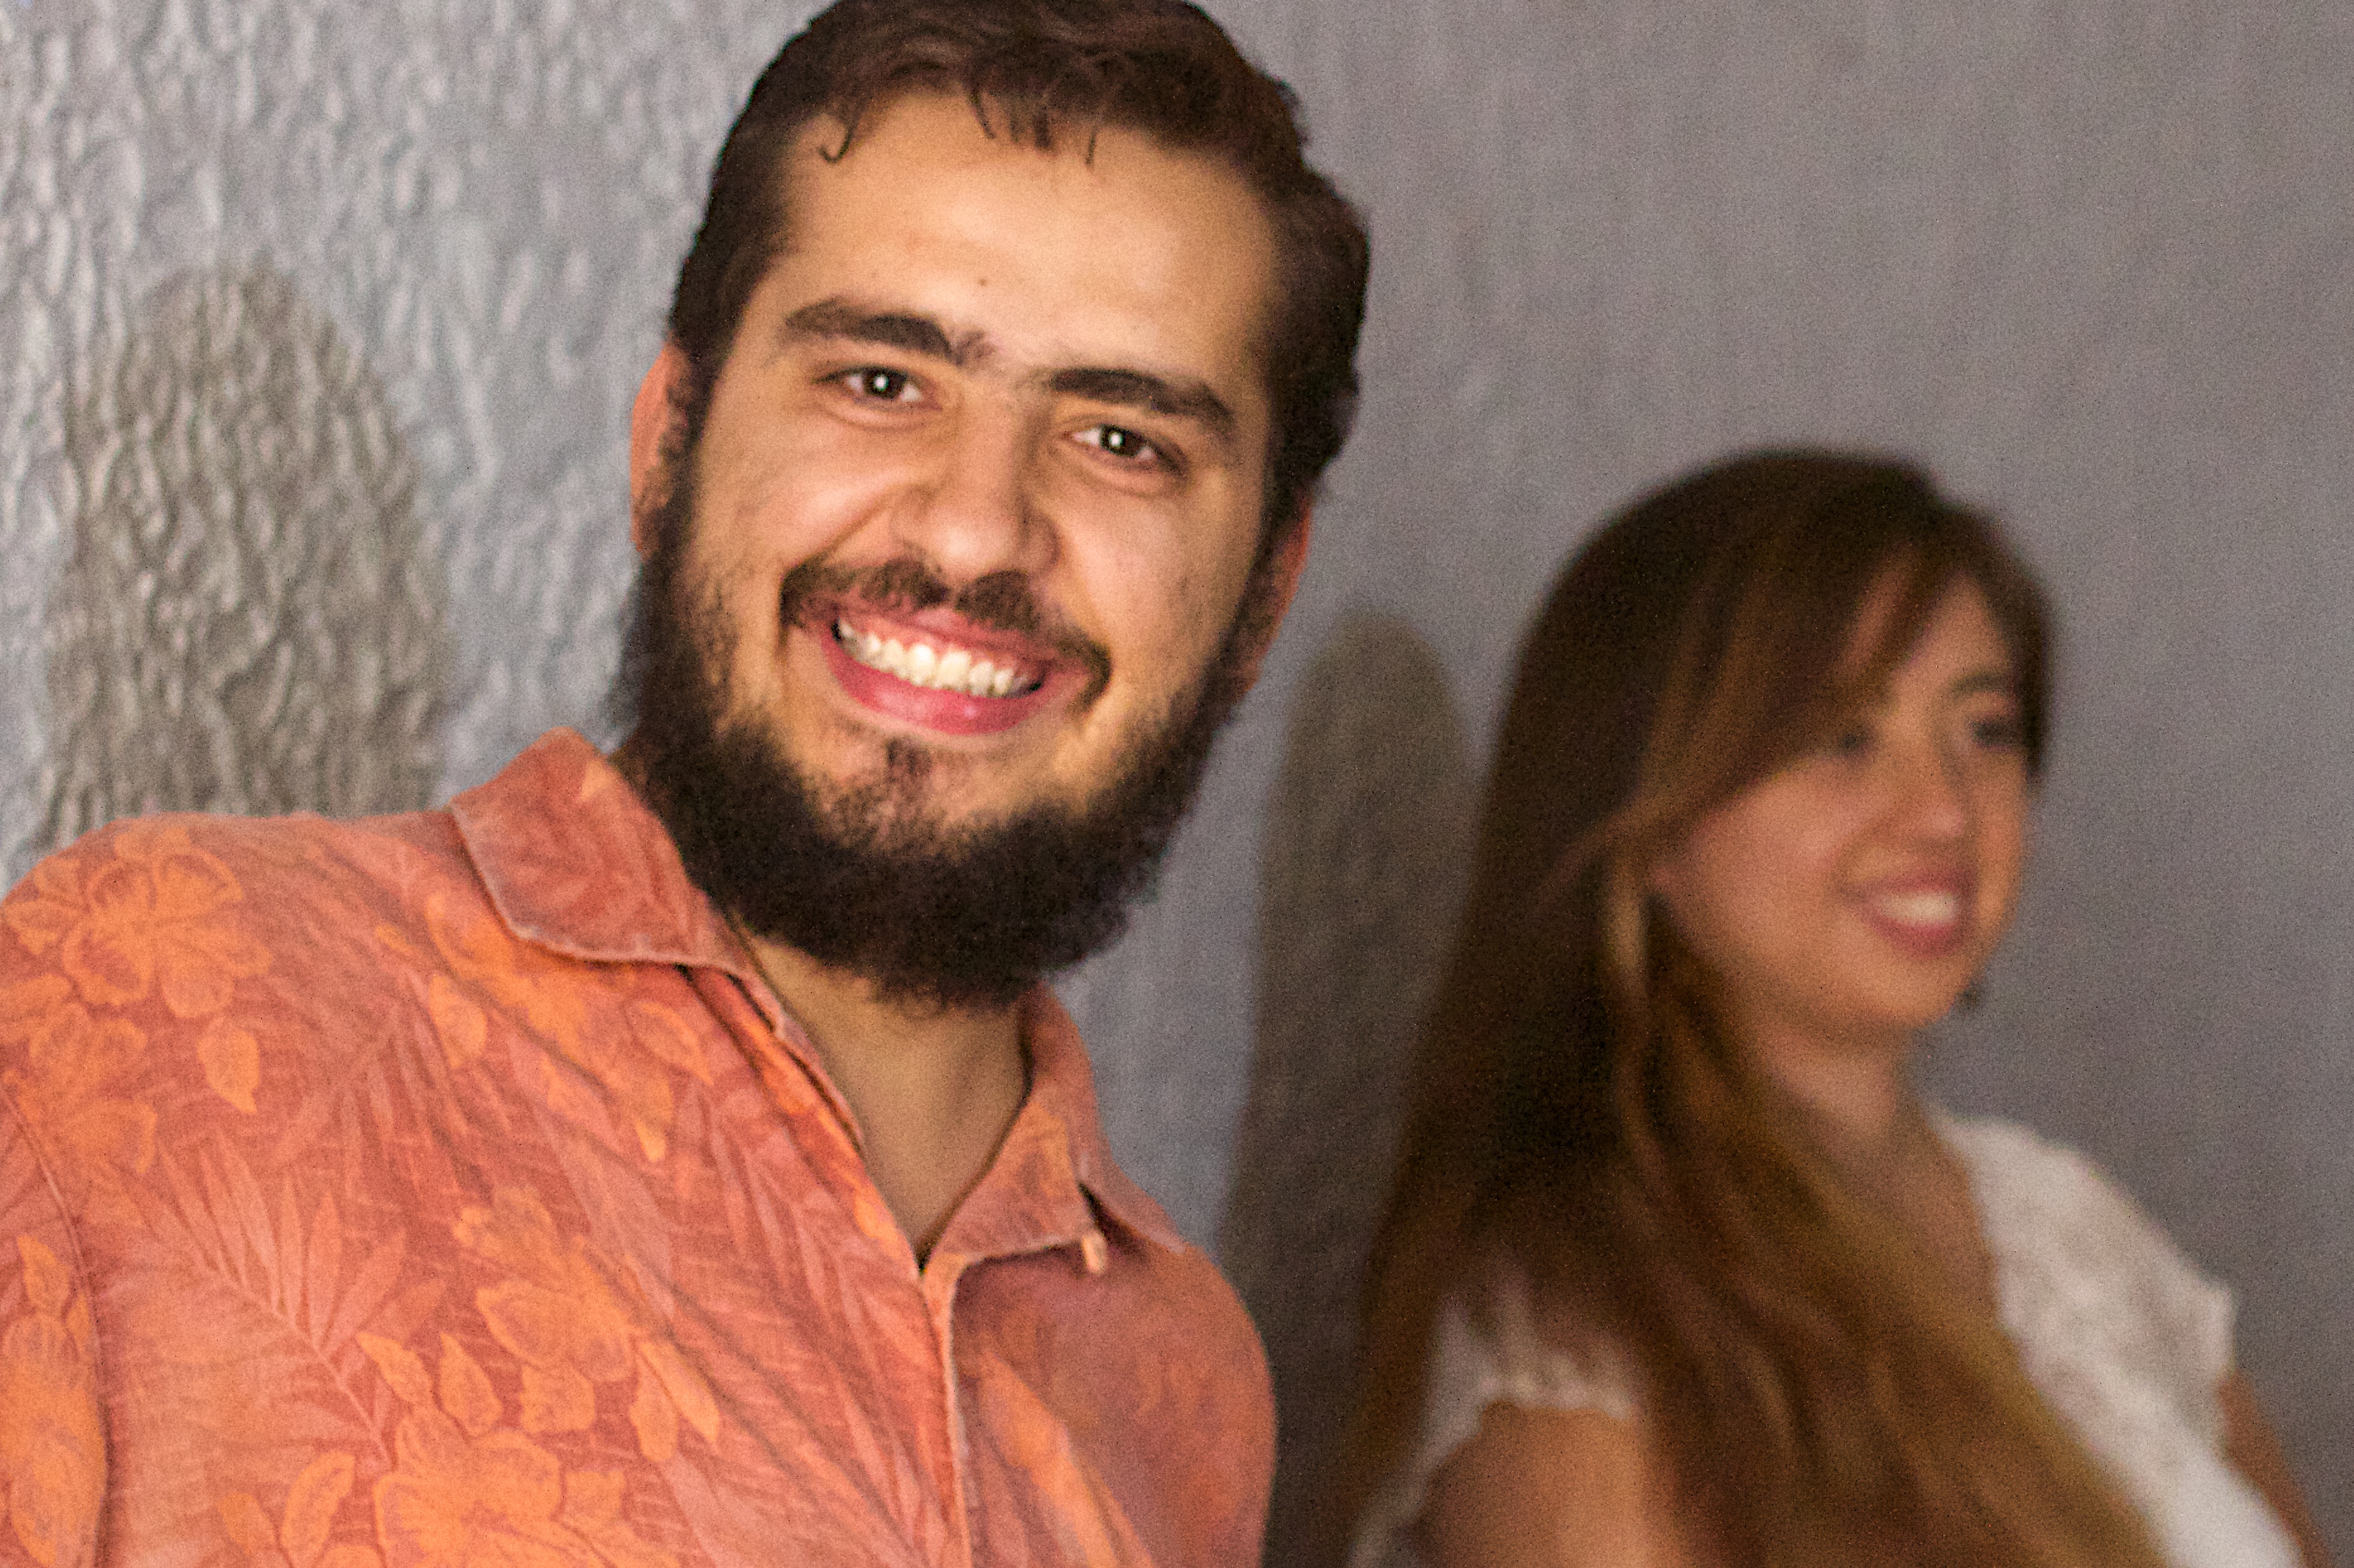
person, people, hair, hairstyle, beard, udgagora, facial hair